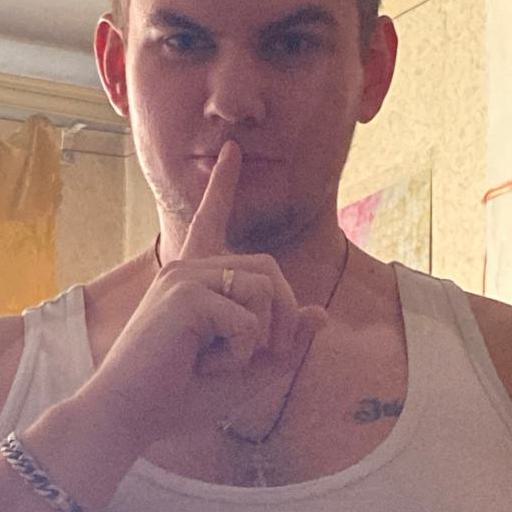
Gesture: mute